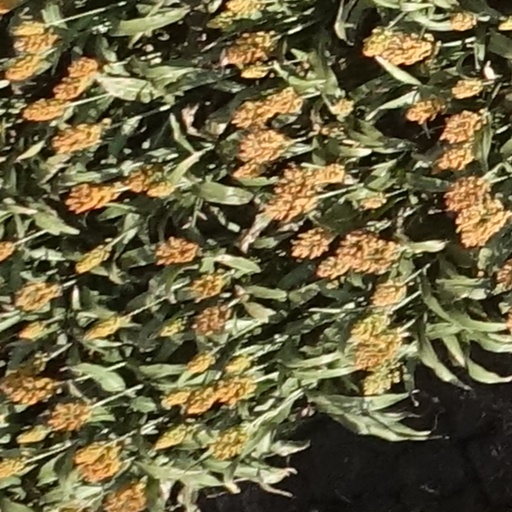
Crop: sorghum